Fremanezumab

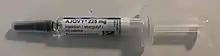
A Norwegian syringe of fremanezumab

Fremanezumab, sold under the brand name Ajovy, is a medication used to prevent migraines in adults. It is given by subcutaneous injection (injection under the skin).